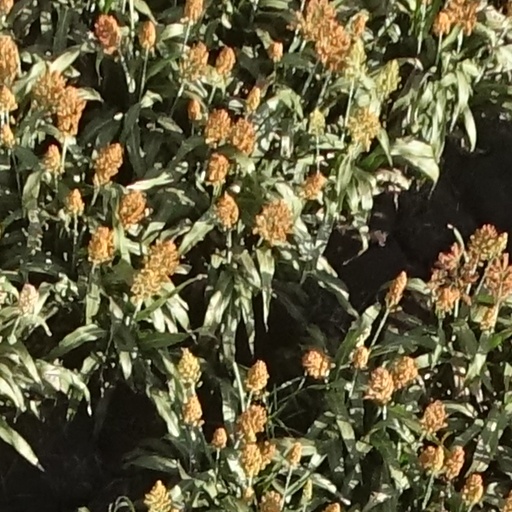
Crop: sorghum